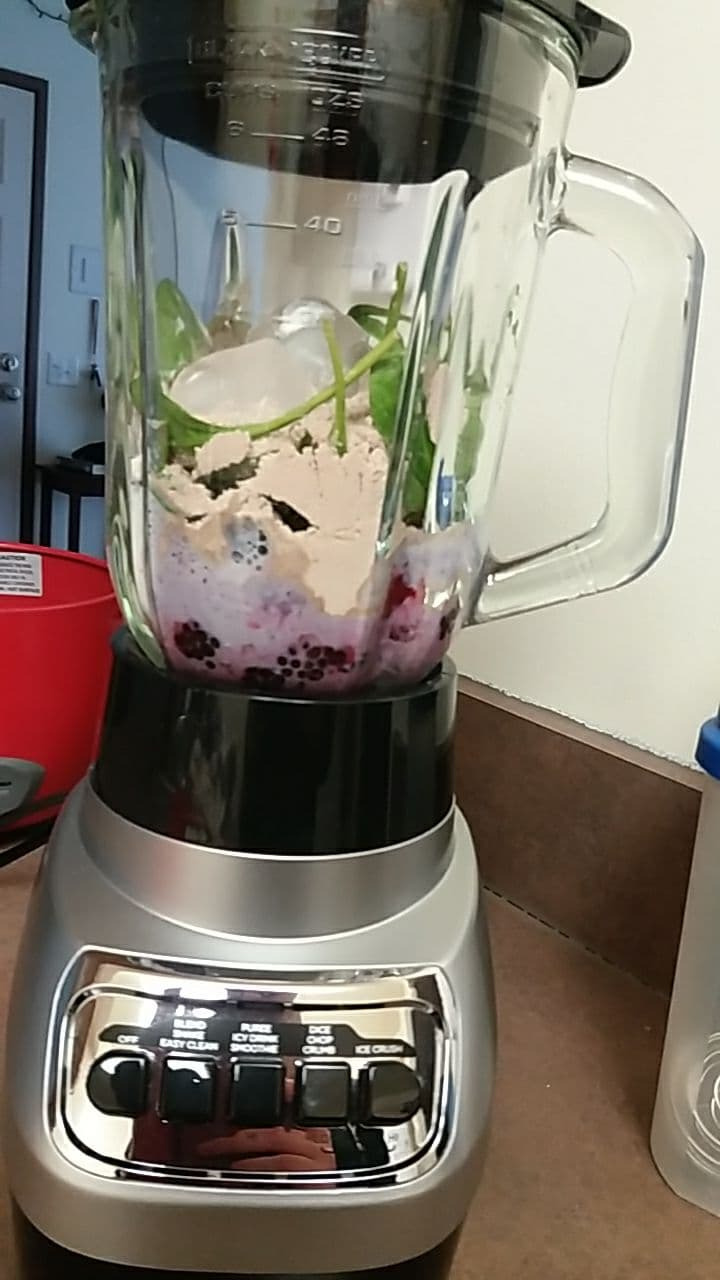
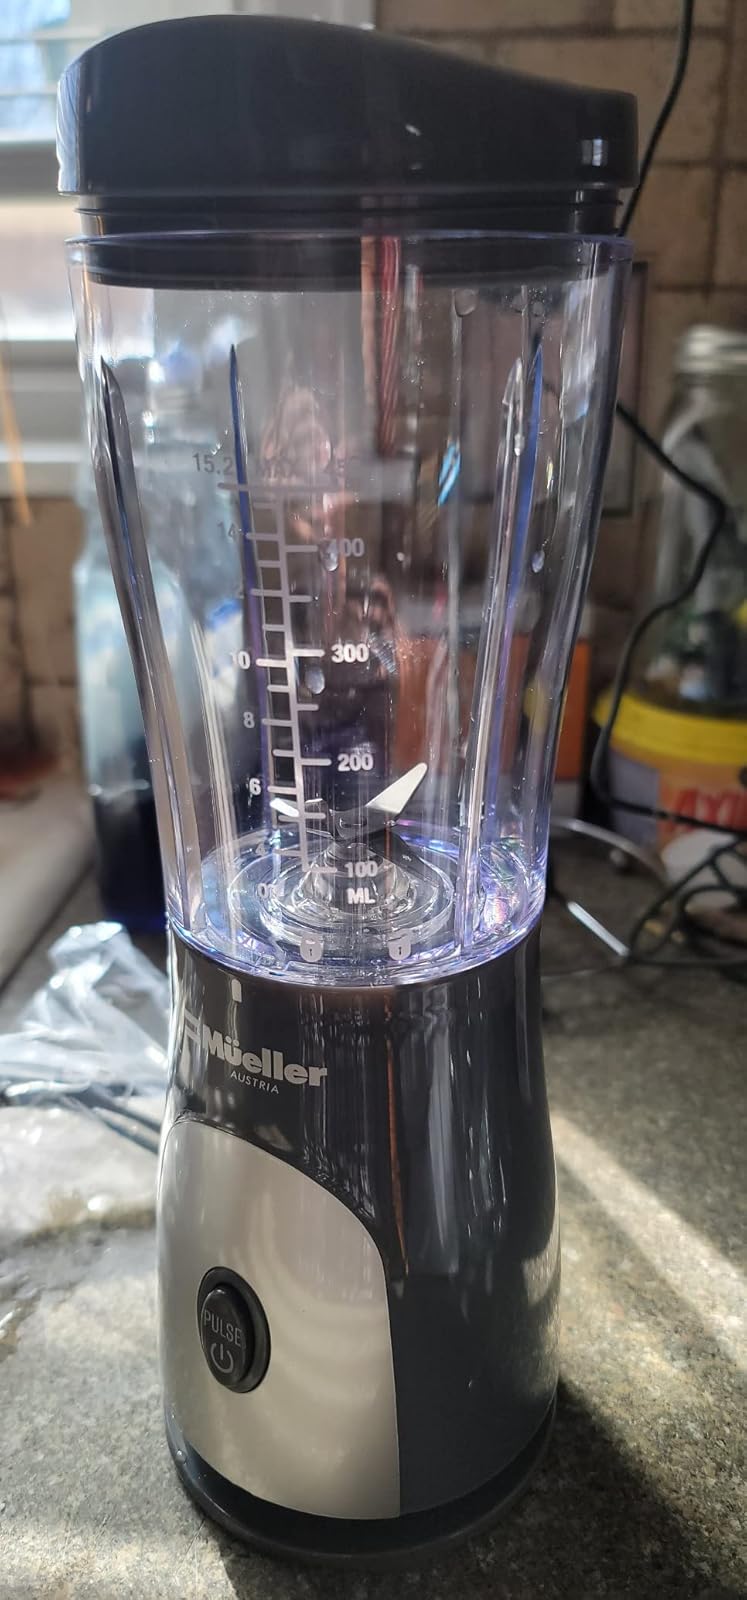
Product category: items_blender
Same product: no